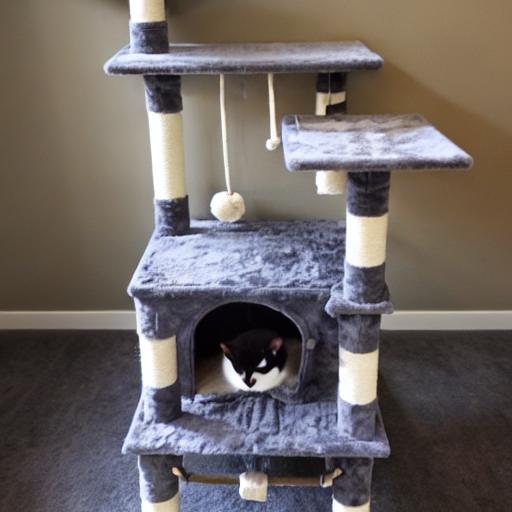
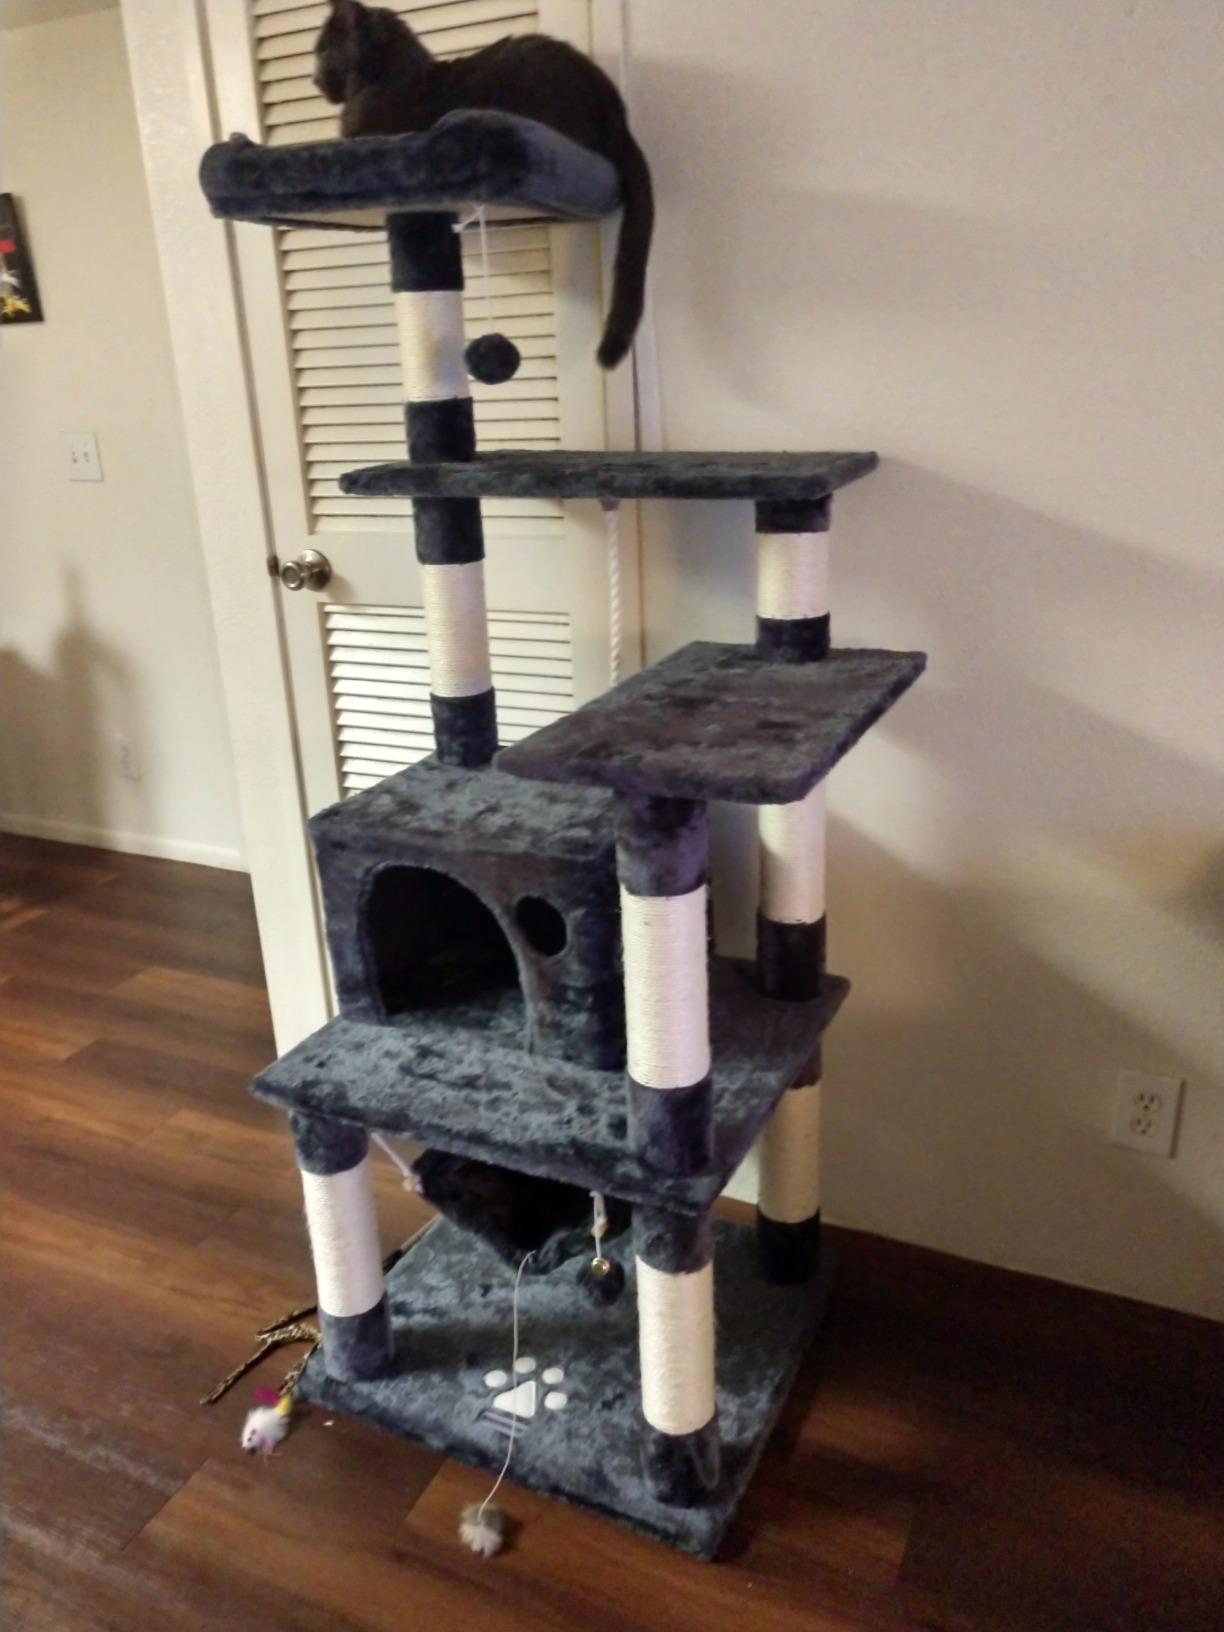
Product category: items_cat tree
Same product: no